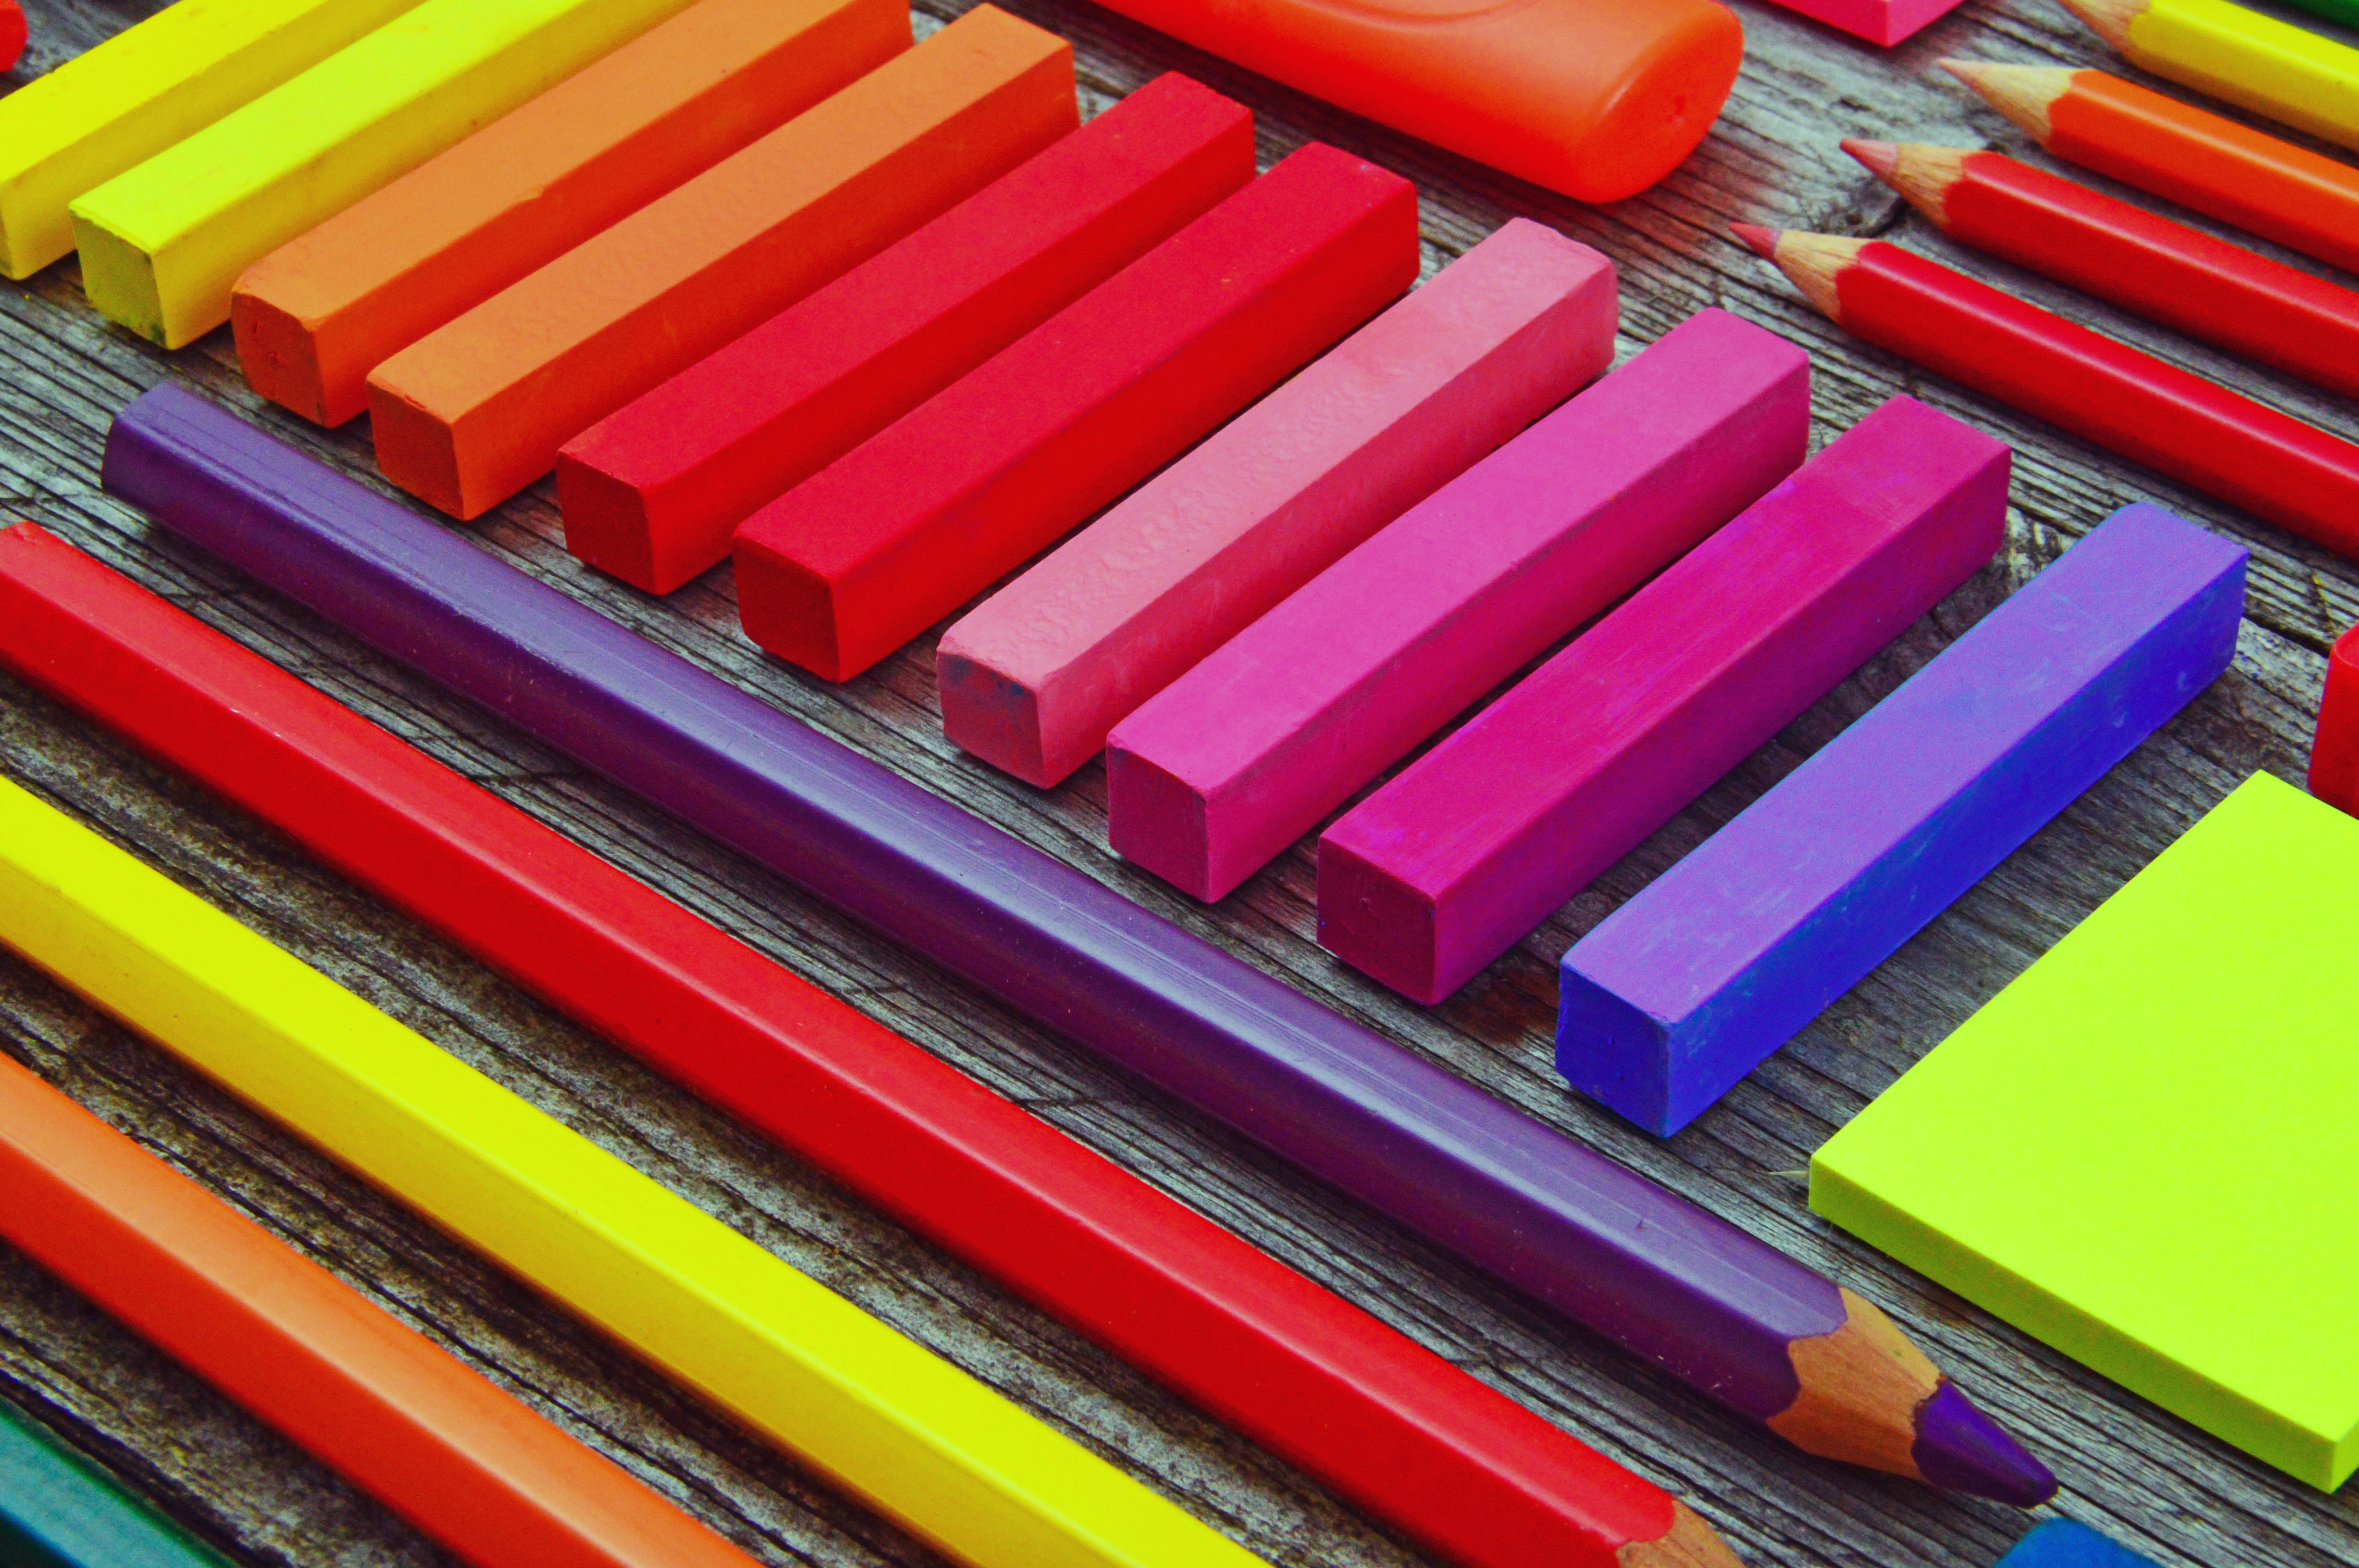
school, stationery, background, supplies, white, back, view, top, office, colorful, notebook, accessories, pencil, tools, education, paper, scissors, paint, isolated, pen, note, sharpener, calculator, flat, color school stationery, wood, wooden, eraser, equipment, desk, college, elementary, concept, group, object, yellow, product, material, line, plastic